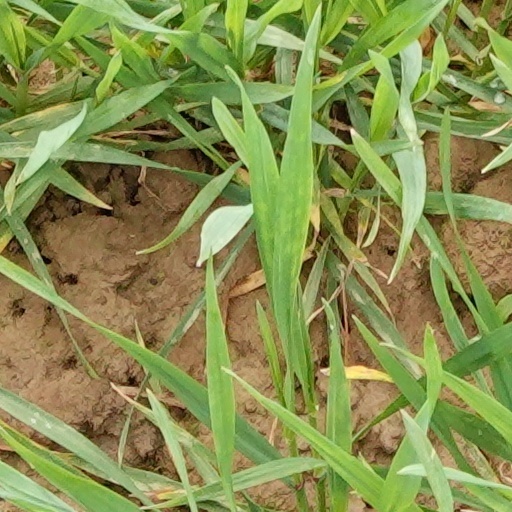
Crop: wheat